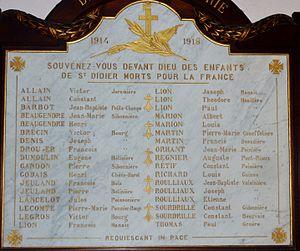
Plaque commémorative des morts de la Première Guerre mondiale dans l'église paroissiale de Saint-Didier.
Saint-Didier est une commune française située dans le département d'Ille-et-Vilaine en Région Bretagne, peuplée de 2 052 habitants.